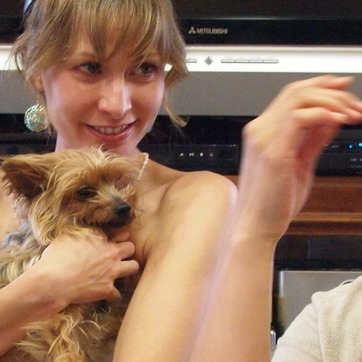
Material: skin